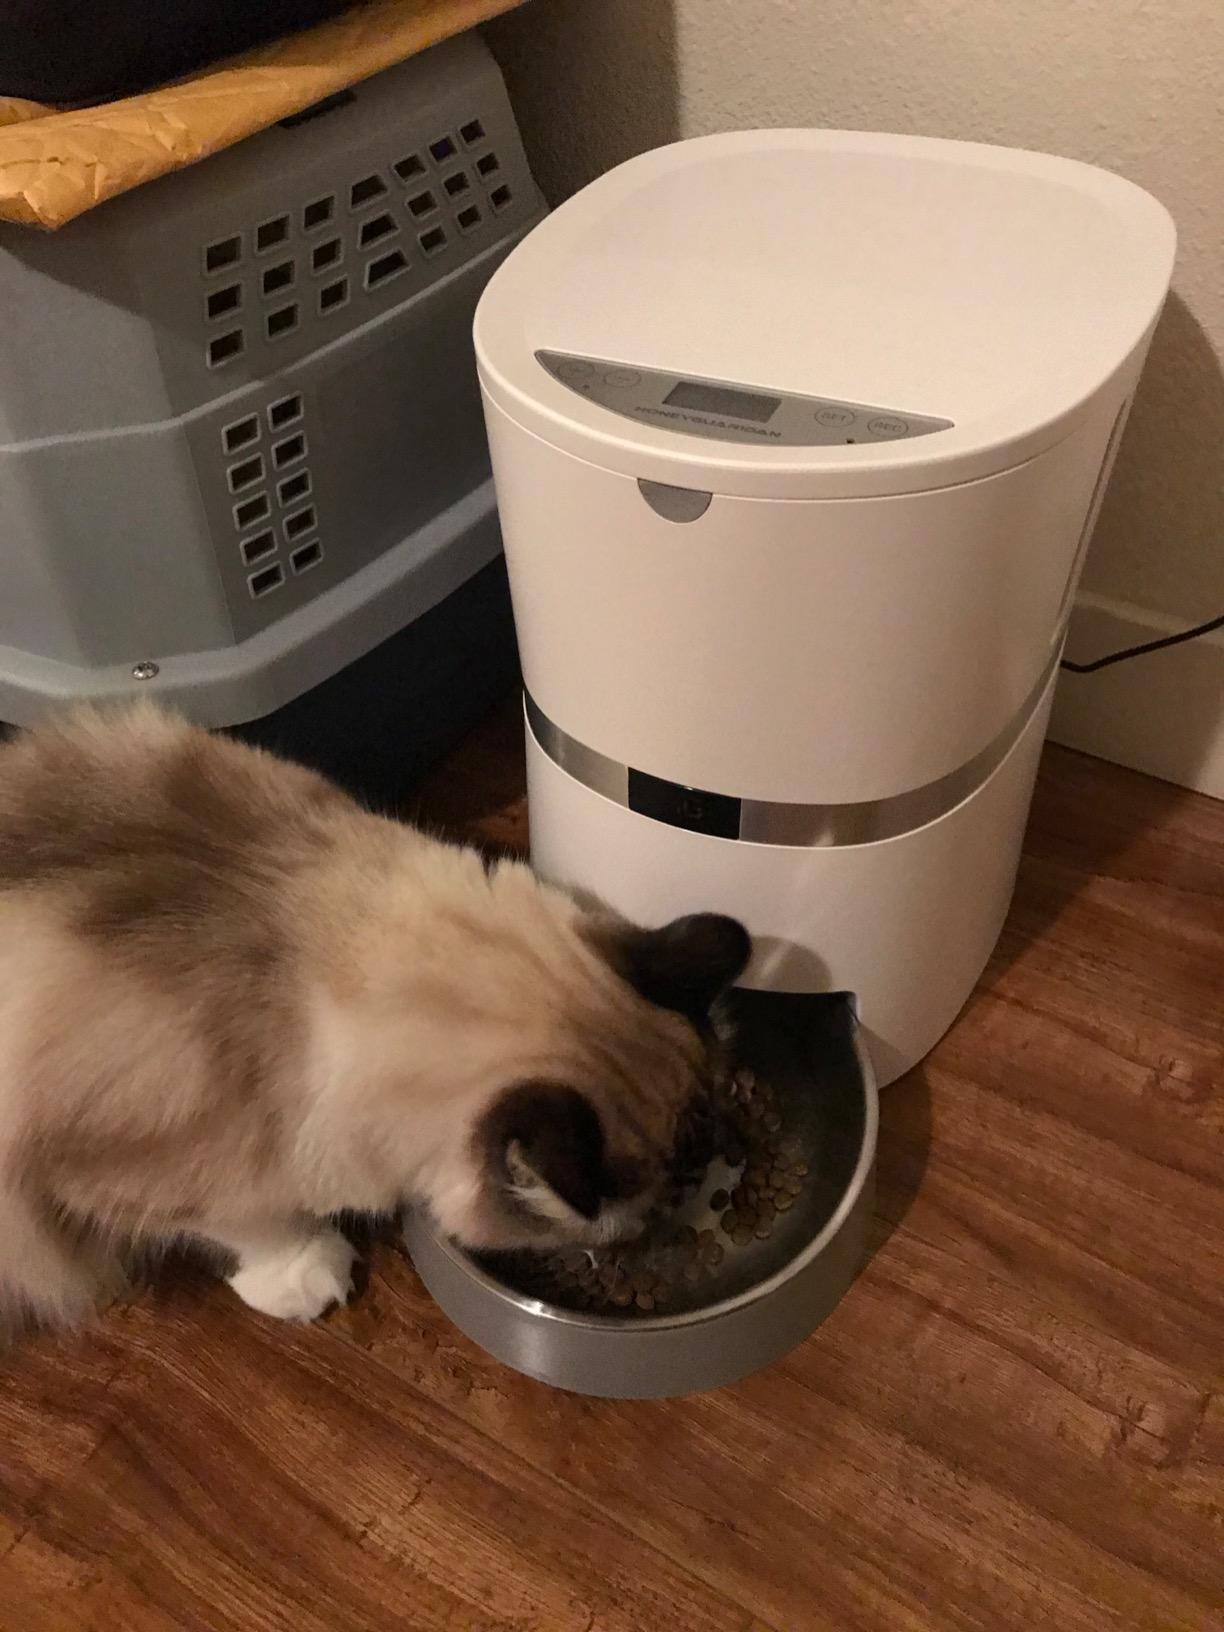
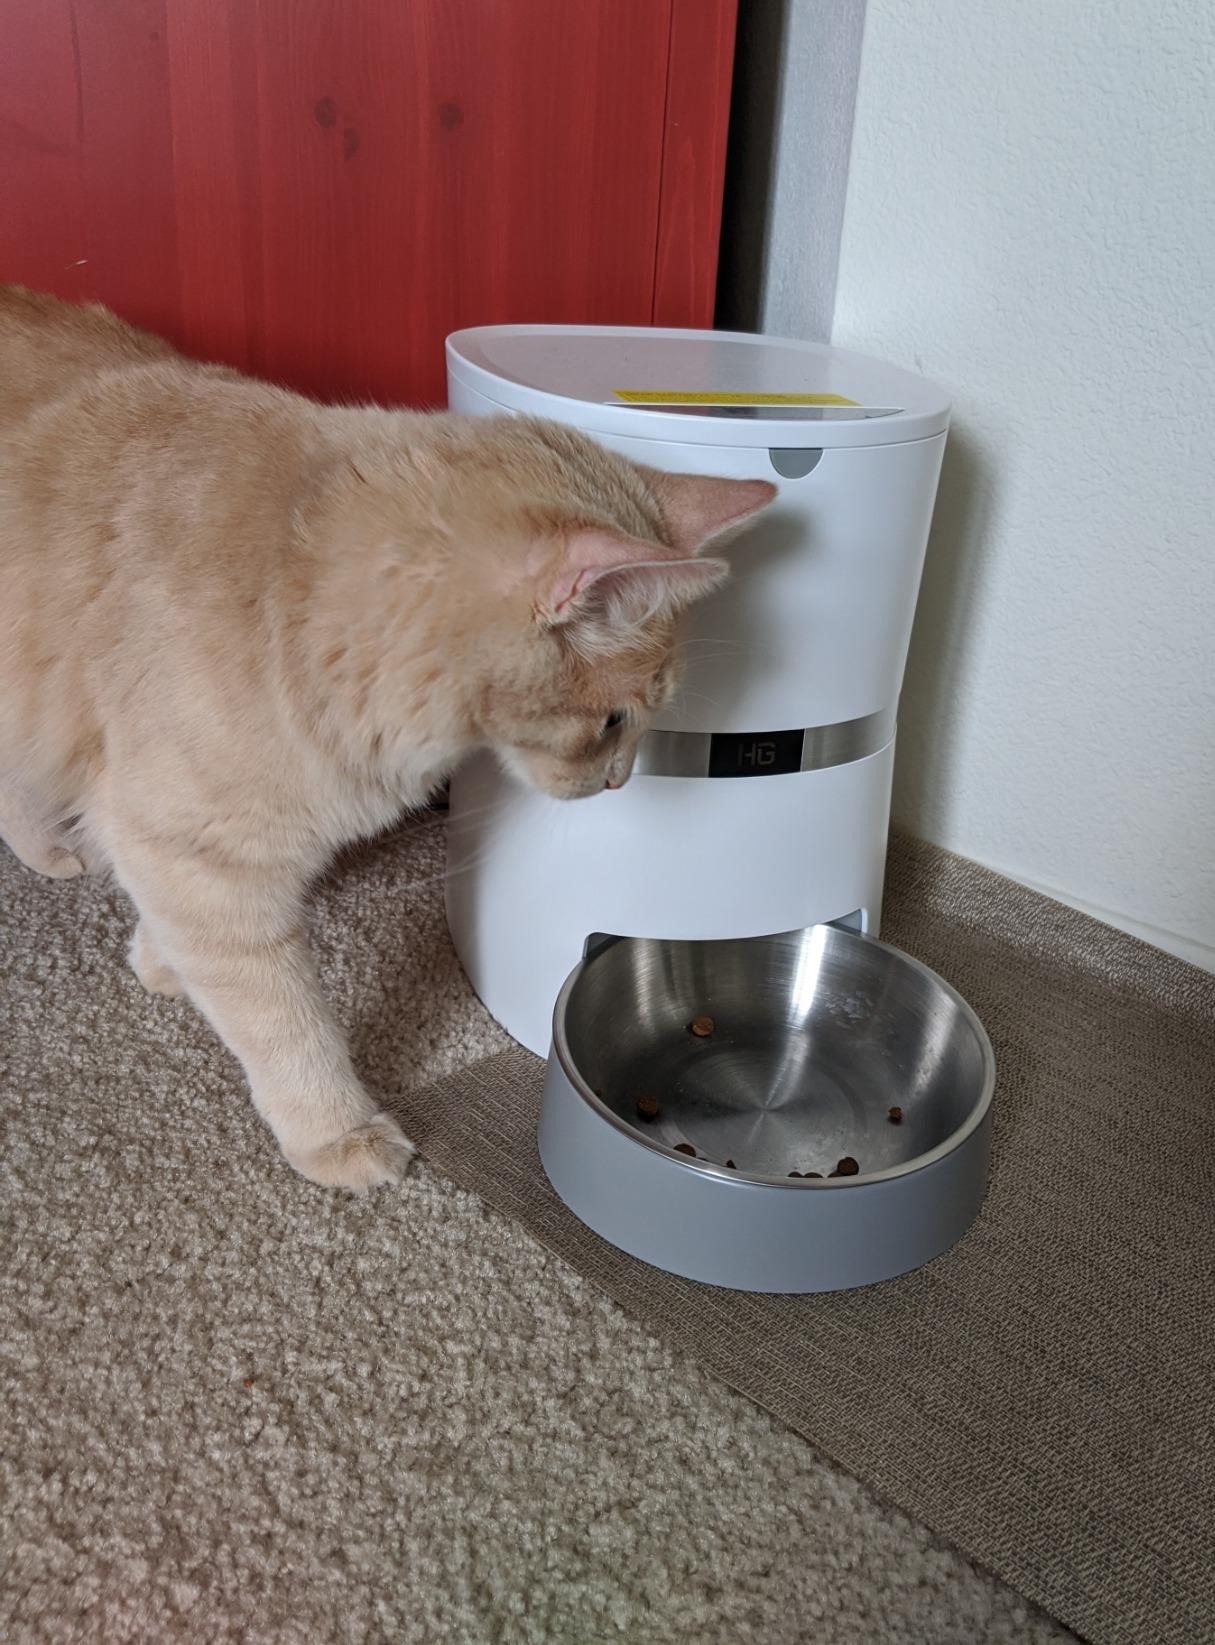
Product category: items_feeder
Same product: yes